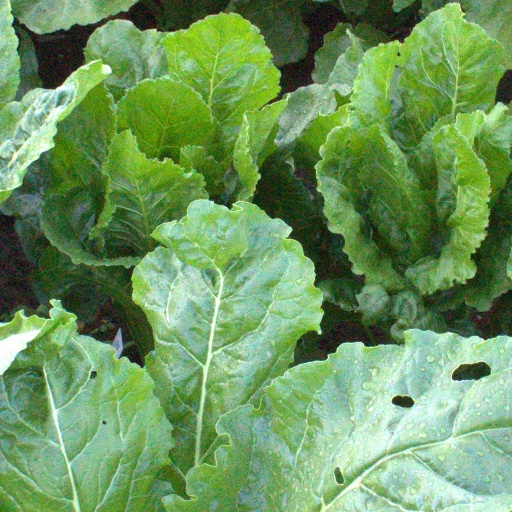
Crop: sugar beet